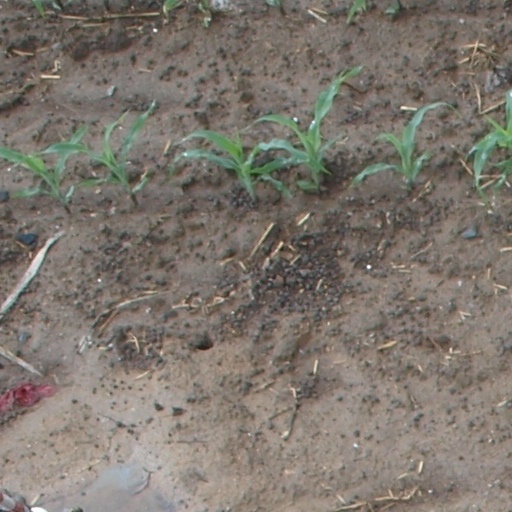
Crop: maize; corn